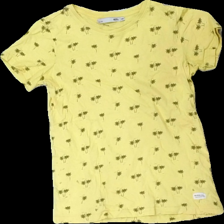
View: front
Type: T-shirt
Category: Children
Brand: Lager 157
Colors: Brown, Yellow
Material: 100% cotton
Pattern: Floral print
Cut: Regular
Size: 140
Season: All
Stains: Major
Damage: fläckar
Damage location: middle center
Damage 2 location: middle right
Damage 3: fläckar
Damage 3 location: bottom center
Price range: <50
Recommended usage: Export
Description: gul t-shirt med bruna palmer över hela, flera fläckar fram